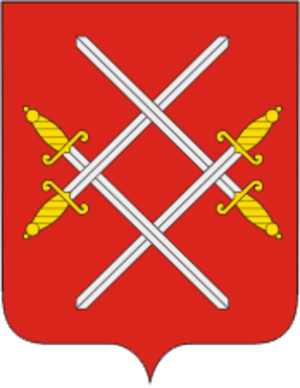
Rouza est une ville de l'oblast de Moscou, en Russie, et le centre administratif du raïon Rouzski. Sa population s'élevait à 13 554 habitants en 2014.